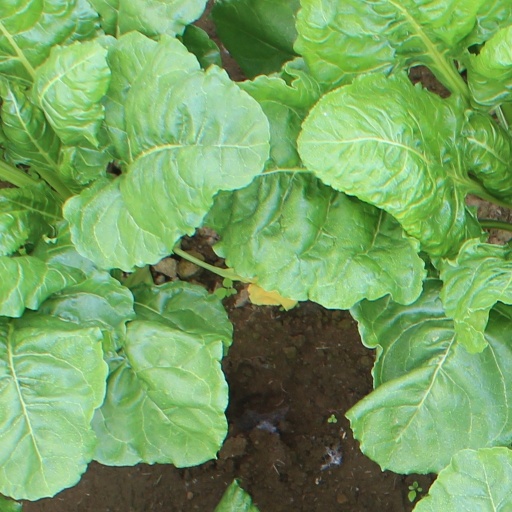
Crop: sugar beet